H. Maria George Colby

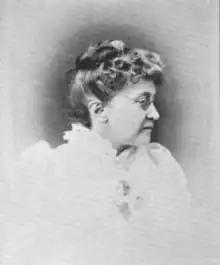
"A Woman of the Century"

H. Maria George Colby (George; pen names, Clinton Montague, H. M. G., and H. Maria George; October 1, 1844 – March 29, 1910) was an American writer, newspaper editor, and social leader of the long nineteenth century. Her articles appeared in various publications, including the "Housewife", "Housekeeper", "Housekeeper's Weekly", "Christian at Work", "Demorest's Monthly Magazine", "Arthur's Lady's Home Magazine", "The Youth's Companion", the "Congregationalist", the Portland "Transcript", "Ladles' World", "Good Cheer", "The Philadelphia Press", the "Chicago Ledger", the "Golden Rule", the "Household", "Good Housekeeping" and "St. Nicholas Magazine". She served as fashion editor of the "Household". Though she used various pen names, including "H. M. G." (in art and biographical sketches contributed to various periodicals) and "Clinton Montague", her best known literary name was her maiden name, "H. Maria George".